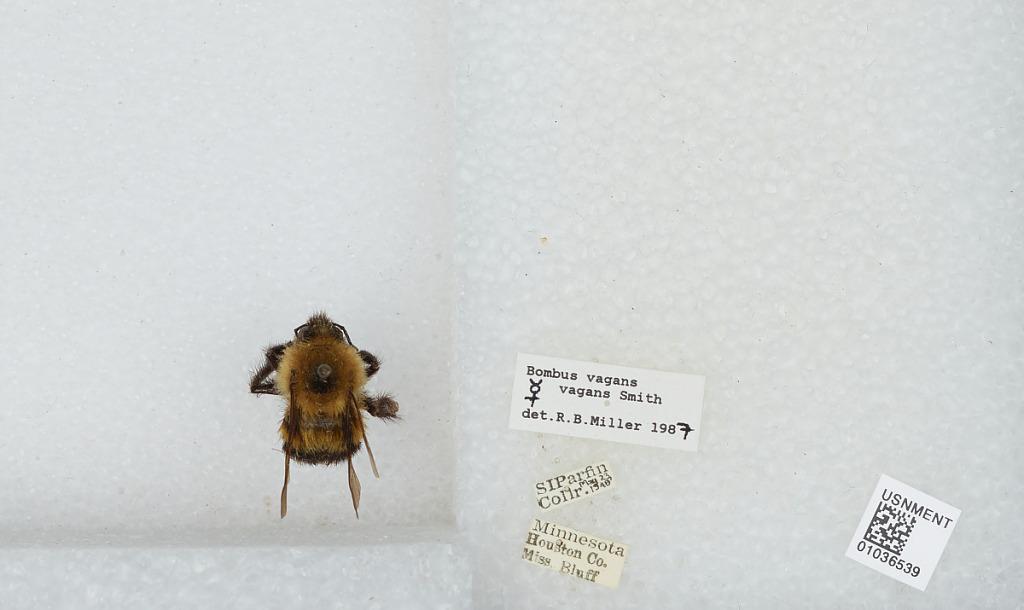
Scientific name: Bombus (Pyrobombus) vagans vagans Smith
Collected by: S. Parfin
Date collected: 1948-5-23
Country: United States
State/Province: Minnesota
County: Houston
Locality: Mississippi Bluffs
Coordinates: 43.7044, -91.2711
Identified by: Miller, R. B.